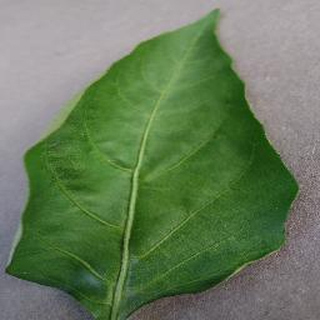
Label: healthy_bell_pepper